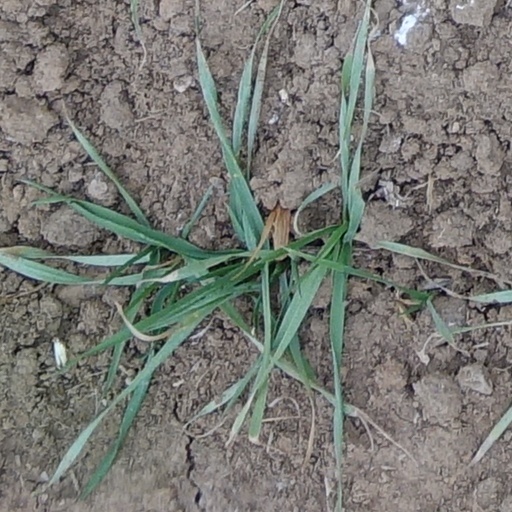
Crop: wheat